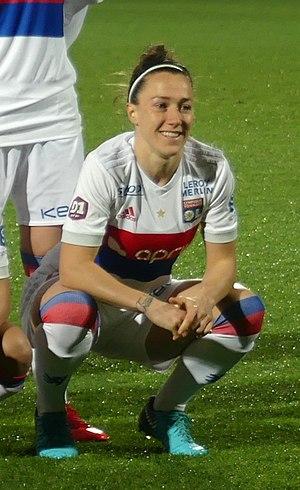
Lucy Bronze avec l'Olympique lyonnais en février 2018.
Lucia Roberta « Lucy » Tough Bronze, née le 28 octobre 1991 à Berwick-upon-Tweed, est une footballeuse internationale anglaise évoluant au poste de défenseuse latérale droite avec l'Olympique lyonnais.